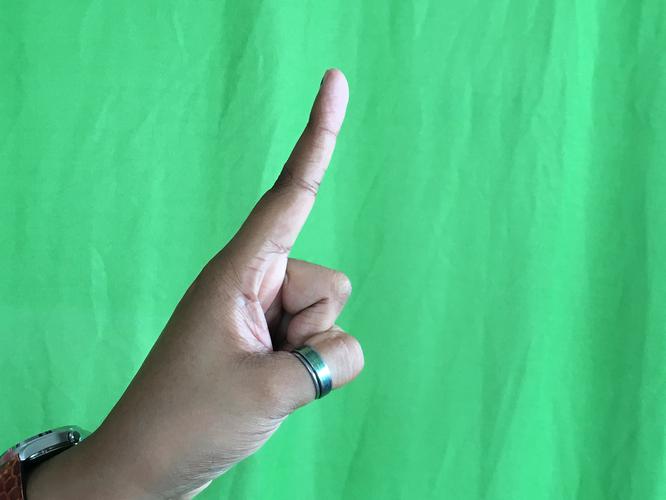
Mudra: Suchi
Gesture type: single_hand